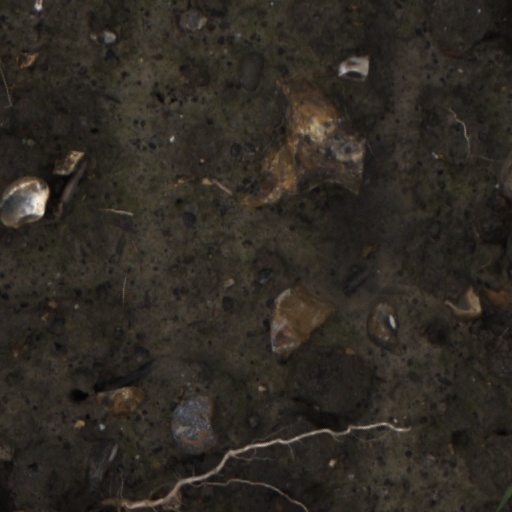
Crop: wheat